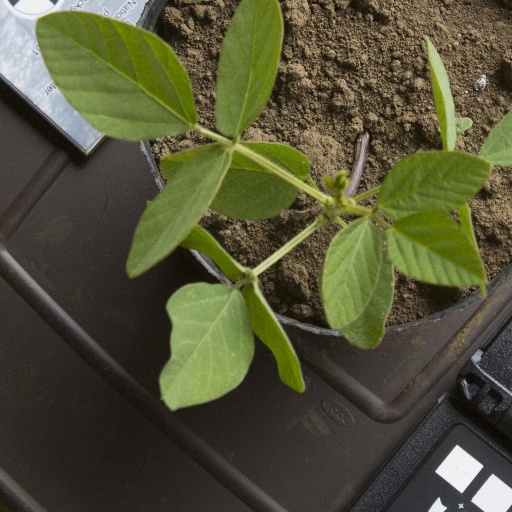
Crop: soybean